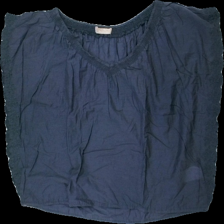
View: front
Type: Tank top
Category: Ladies
Brand: Not in the list
Brand text on label: culture
Colors: Grey
Material: 100% bomull
Pattern: Embroidered
Cut: V-collar
Size: S
Season: All
Damage: lösa trådar
Damage location: bottom left
Price range: <50
Recommended usage: Reuse
Description: linne med broderi
Comment: urtvättad